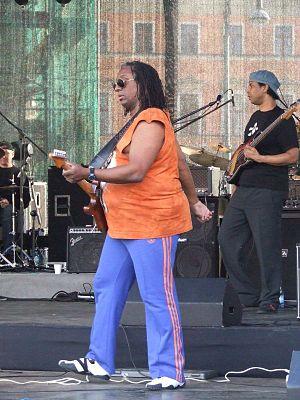
Hiram Bullock est un musicien américain connu principalement pour ses talents de guitariste.